Ford GT

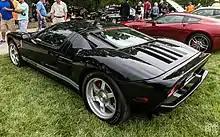
Ford GT (rear view)

Ford produced a total of 346 Heritage editions, recognizable by the Gulf Oil-inspired livery. The livery is in honor of the back to back wins of Ford at the 1968 and 1969 24 Hours of Le Mans by the GT40 Mk I.